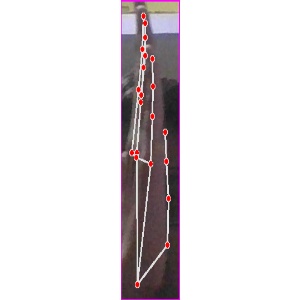
अक्षर: द